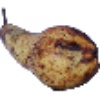
Label: Pear Abate 1